Ice block expedition of 1959

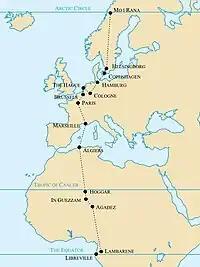
Route taken by the ice block expedition

The ice block expedition of 1959 was a publicity stunt carried out by the Norwegian insulation material producer Glassvatt. Responding to a challenge from the radio station Radio Luxembourg, Glassvatt decided to equip a truck to bring a three-ton block of ice from Mo i Rana by the Arctic Circle, to Libreville by the Equator. There was no form of refrigeration applied, and the expedition was intended to display the efficiency of the insulating glass wool used. The truck also brought 300 kg of medicines to the hospital of Albert Schweitzer in Lambaréné.